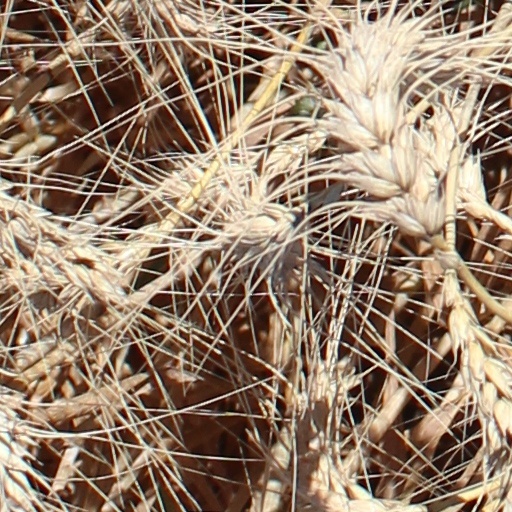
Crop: wheat